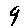
Label: 9